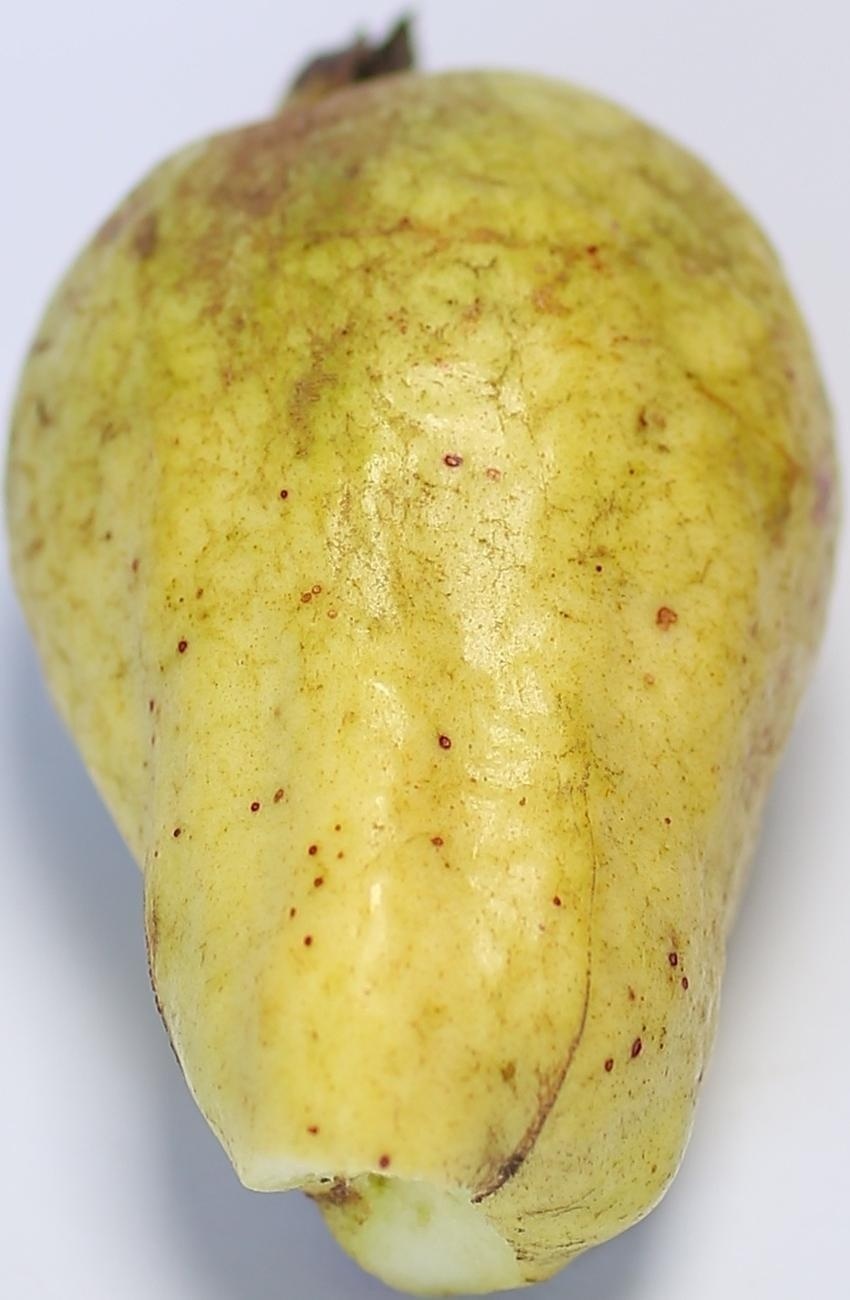
Maturity: mature-green
Variety: thadhrami